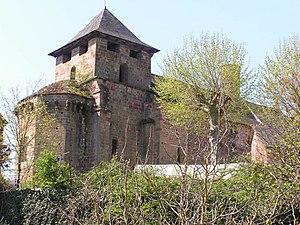
Noailhac est une commune française située dans le département de la Corrèze en région Nouvelle-Aquitaine.